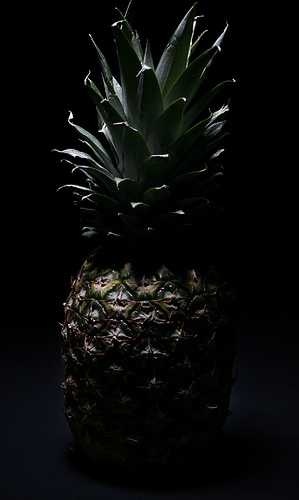
Label: Pineapple